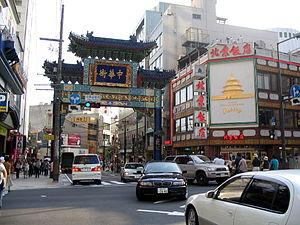
Chinatown est un quartier de Yokohama, dans la préfecture de Kanagawa, au Japon.